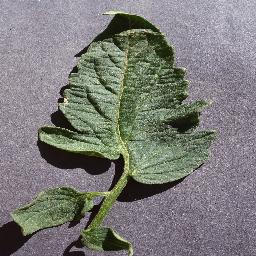
Label: Tomato___healthy